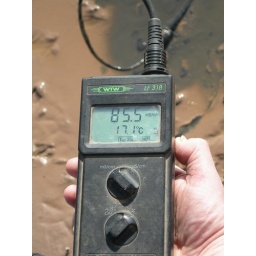
Lagunilla de la Sal: high electroconductivity (EC = 85.5 mS/cm) of the stagnant water in the lake (12 March 2008).